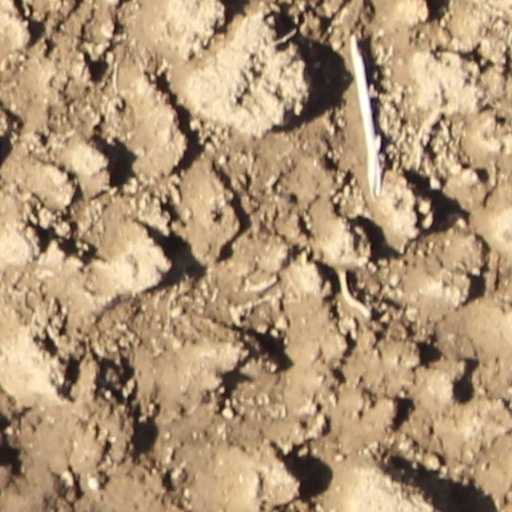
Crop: wheat